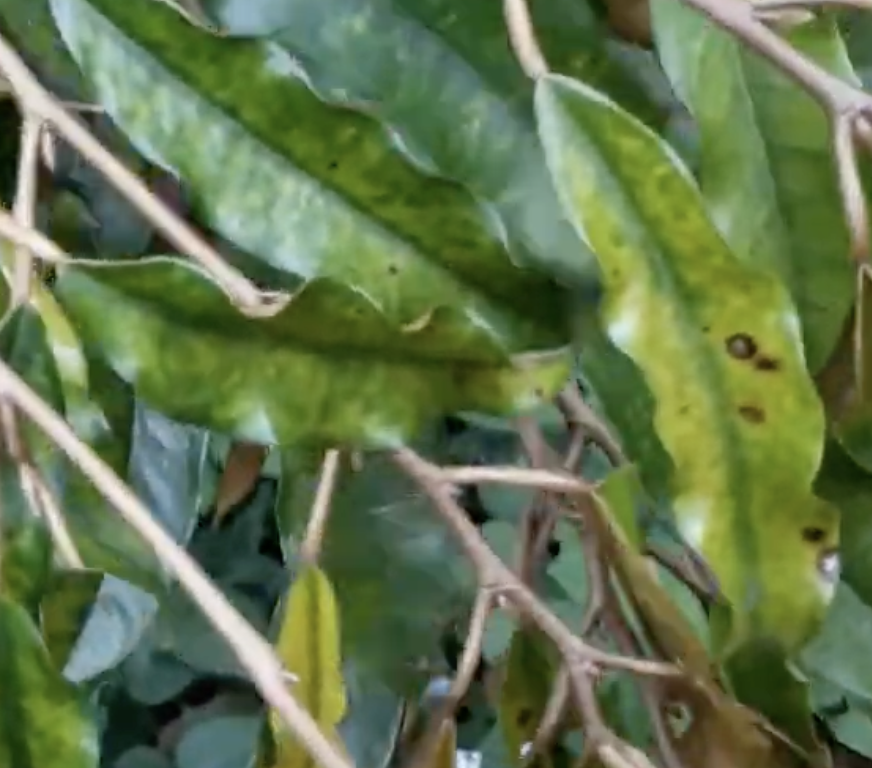
Label: canker_disease